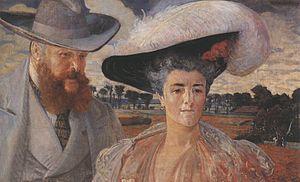
Le Comte Karol Lanckoroński né le 4 novembre 1848 à Vienne et mort le 15 juillet 1933 à Vienne, est un écrivain polonais, collectionneur, mécène, historien, voyageur, et vice-président de la Société pour la Protection Culturelle dans sa Galice natale. Il fut l'un des plus riches et les plus cultivés magnats en Austrian partition de la Pologne et dans l'ensemble de l'Empire Austro-hongrois. Il a été membre de l'Académie polonaise de l'Apprentissage.